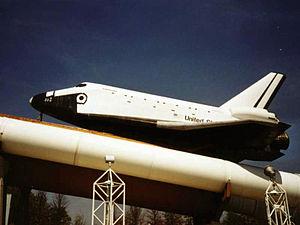
Le Pathfinder est une maquette d'orbiteur de la NASA pesant 75 tonnes créé pour travailler les procédures de déplacement et de manutention de navette spatiale américaine. Il est en structure d'acier, avec la même taille, masse et forme qu'un véritable orbiteur.